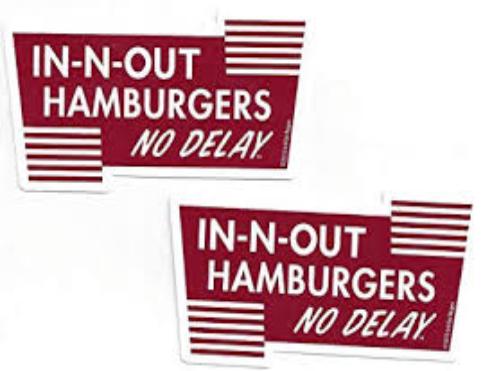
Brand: In-N-Out Burger
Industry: Food